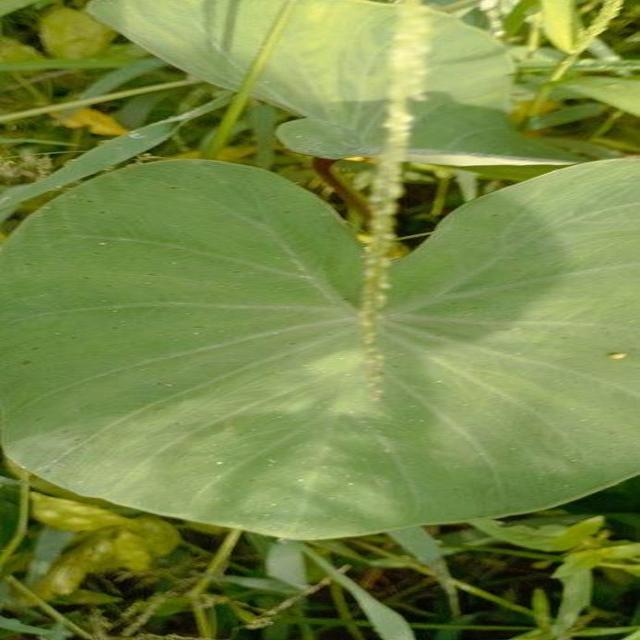
Label: Healthy